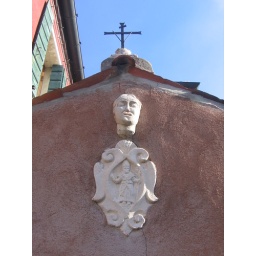
This was such a cute building up against the colorful houses. Looks like a small church.